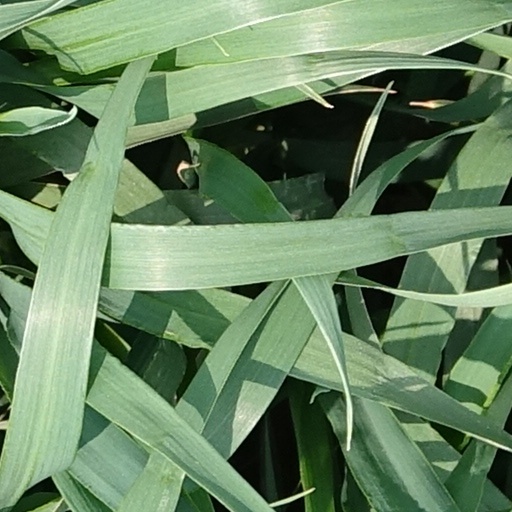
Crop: wheat